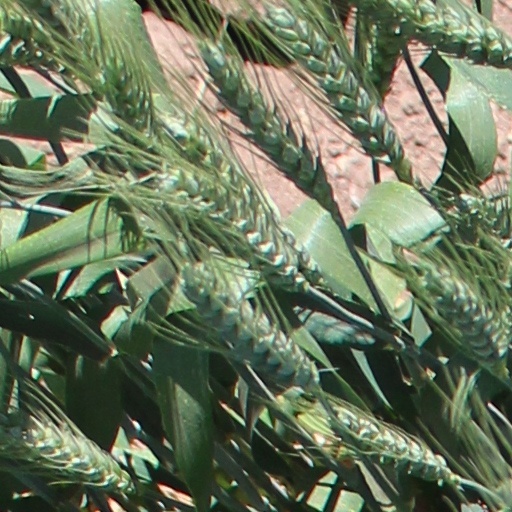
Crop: wheat